Question: Please indicate a possible affordance area of the jump_skis that can be used for wearing
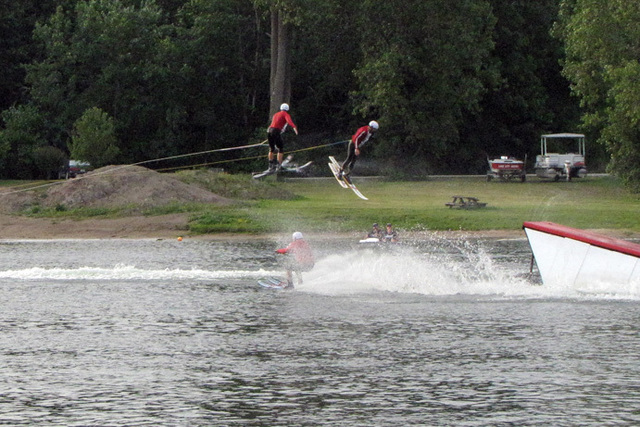
Answer: [325.354, 152.469, 372.854, 202.826]